List of awards and nominations received by Ozuna

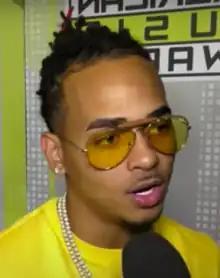
Ozuna in 2017

The following is a comprehensive list of awards and nominations received by Ozuna, a Puerto Rican Latin trap and reggaeton singer who is regarded as the "New King of Reggaeton". Ozuna has won two Latin Grammy Awards—both for "Yo x Ti, Tu x Mi"—from ten nominations, as well as five "Billboard" Music Awards, twelve "Billboard" Latin Music Awards, six Latin American Music Awards, eìght Lo Nuestro Awards, and four "Guinness World Records".